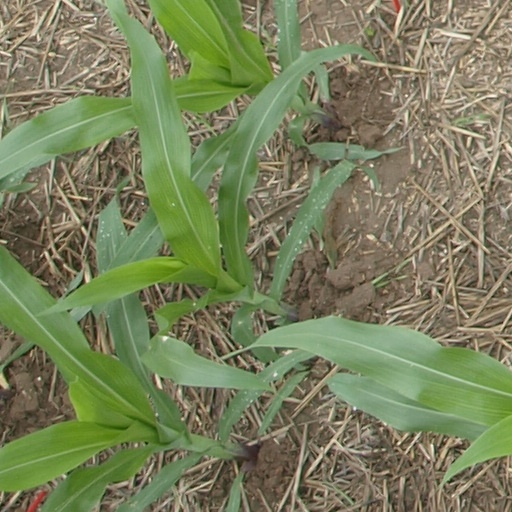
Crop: maize; corn